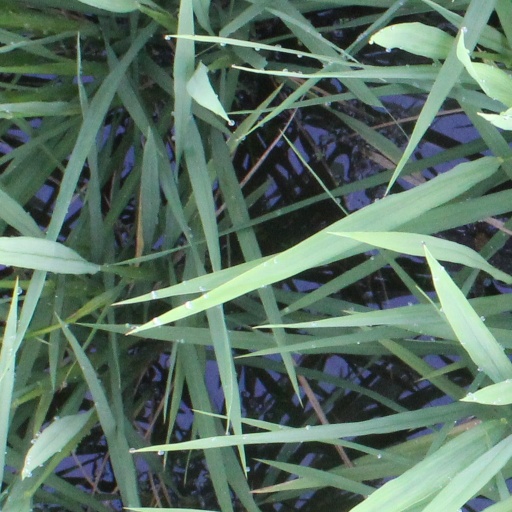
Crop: rice